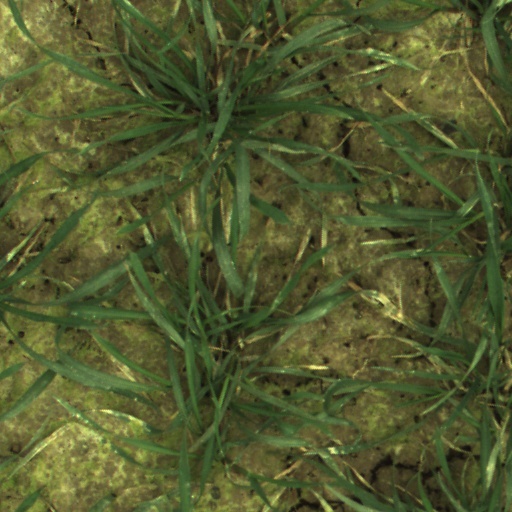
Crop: wheat